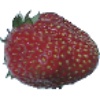
Label: Strawberry Wedge 1